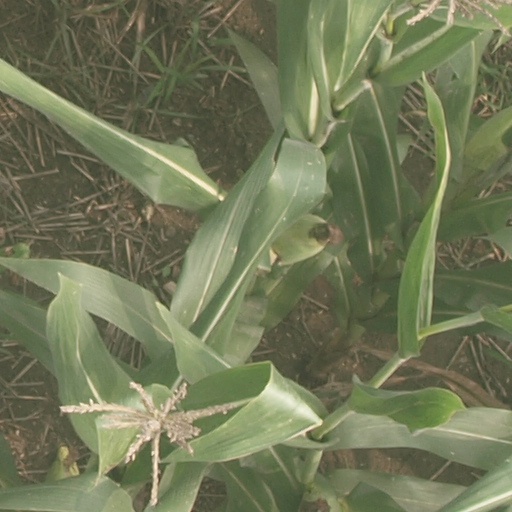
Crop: maize; corn